Lake Pohenegamook

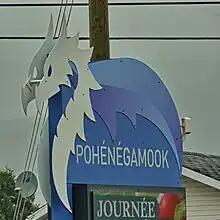
Ponik depiction on town signage

According to legend, a monster that looks like an upturned canoe covered in scales called the lives in the lake. It is possible that the monster's appearance was conceived from the mistaken observation of a sturgeon, from stories of sea serpents, or from logs floating in the lake's waters. The legend of the Ponik has a positive impact on the lake and the city of Pohenegamook, as it makes them both more known to many Quebecers.